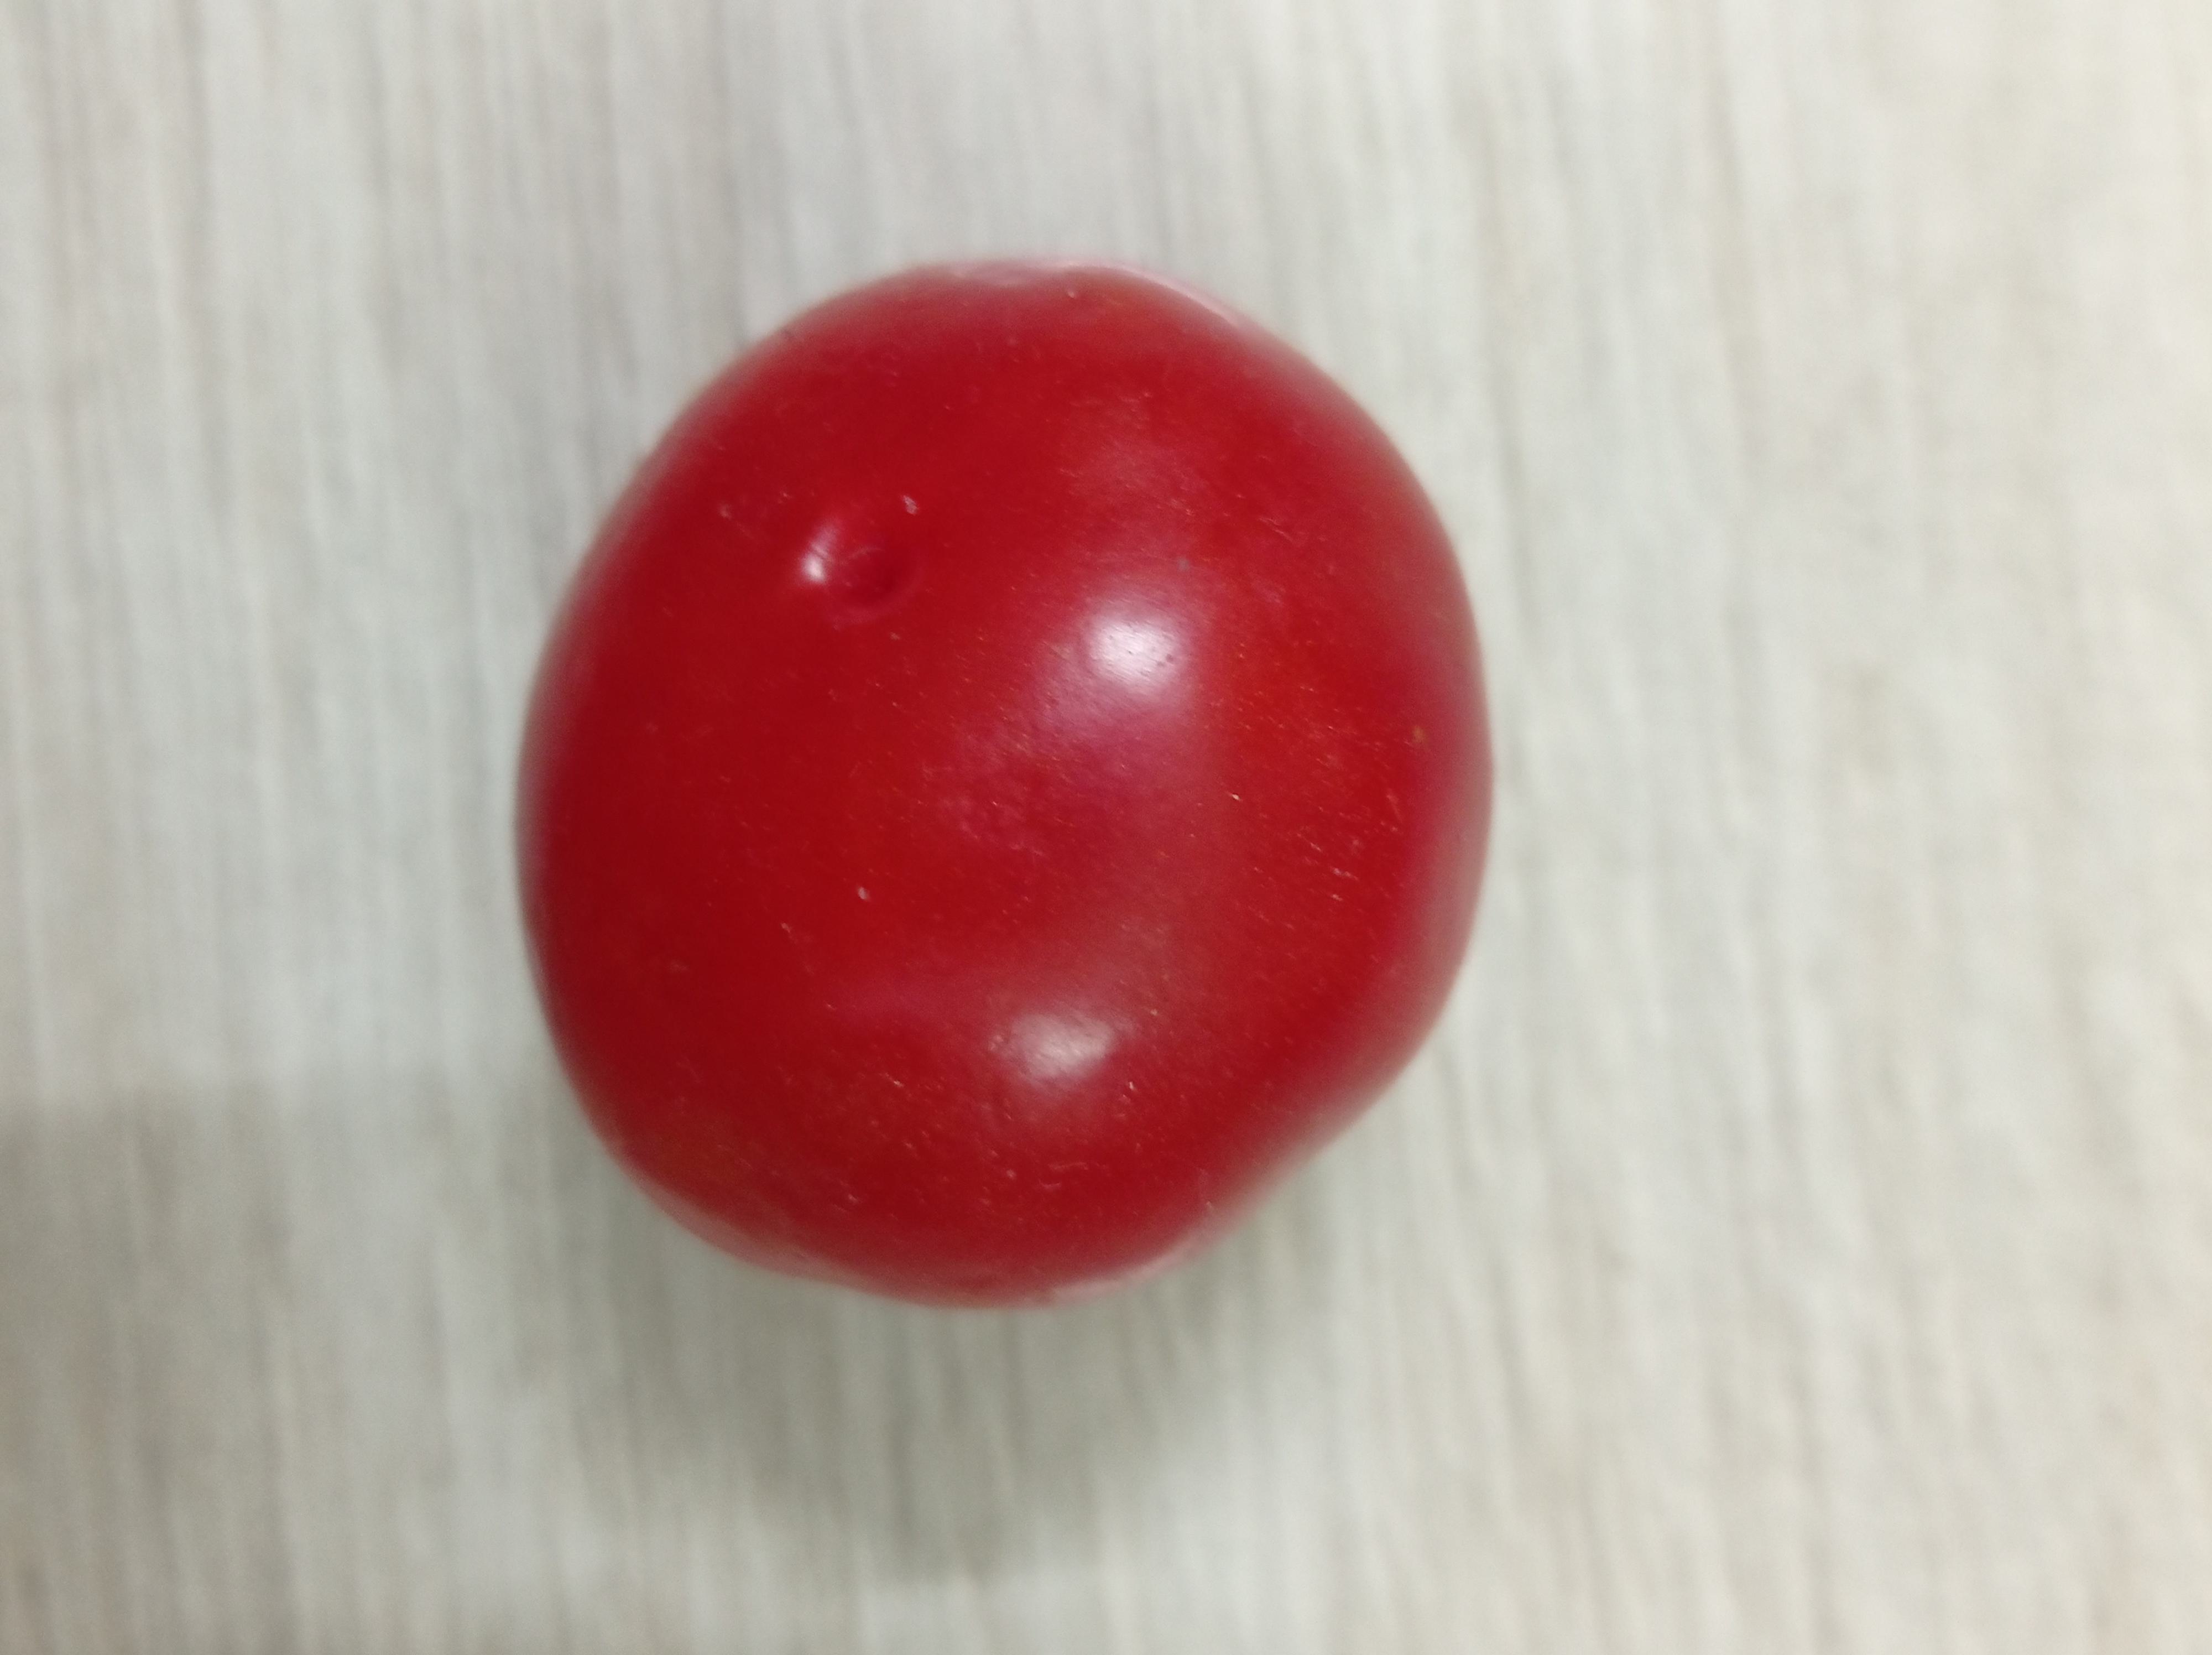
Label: Fresh